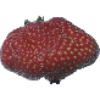
Label: Strawberry Wedge 1